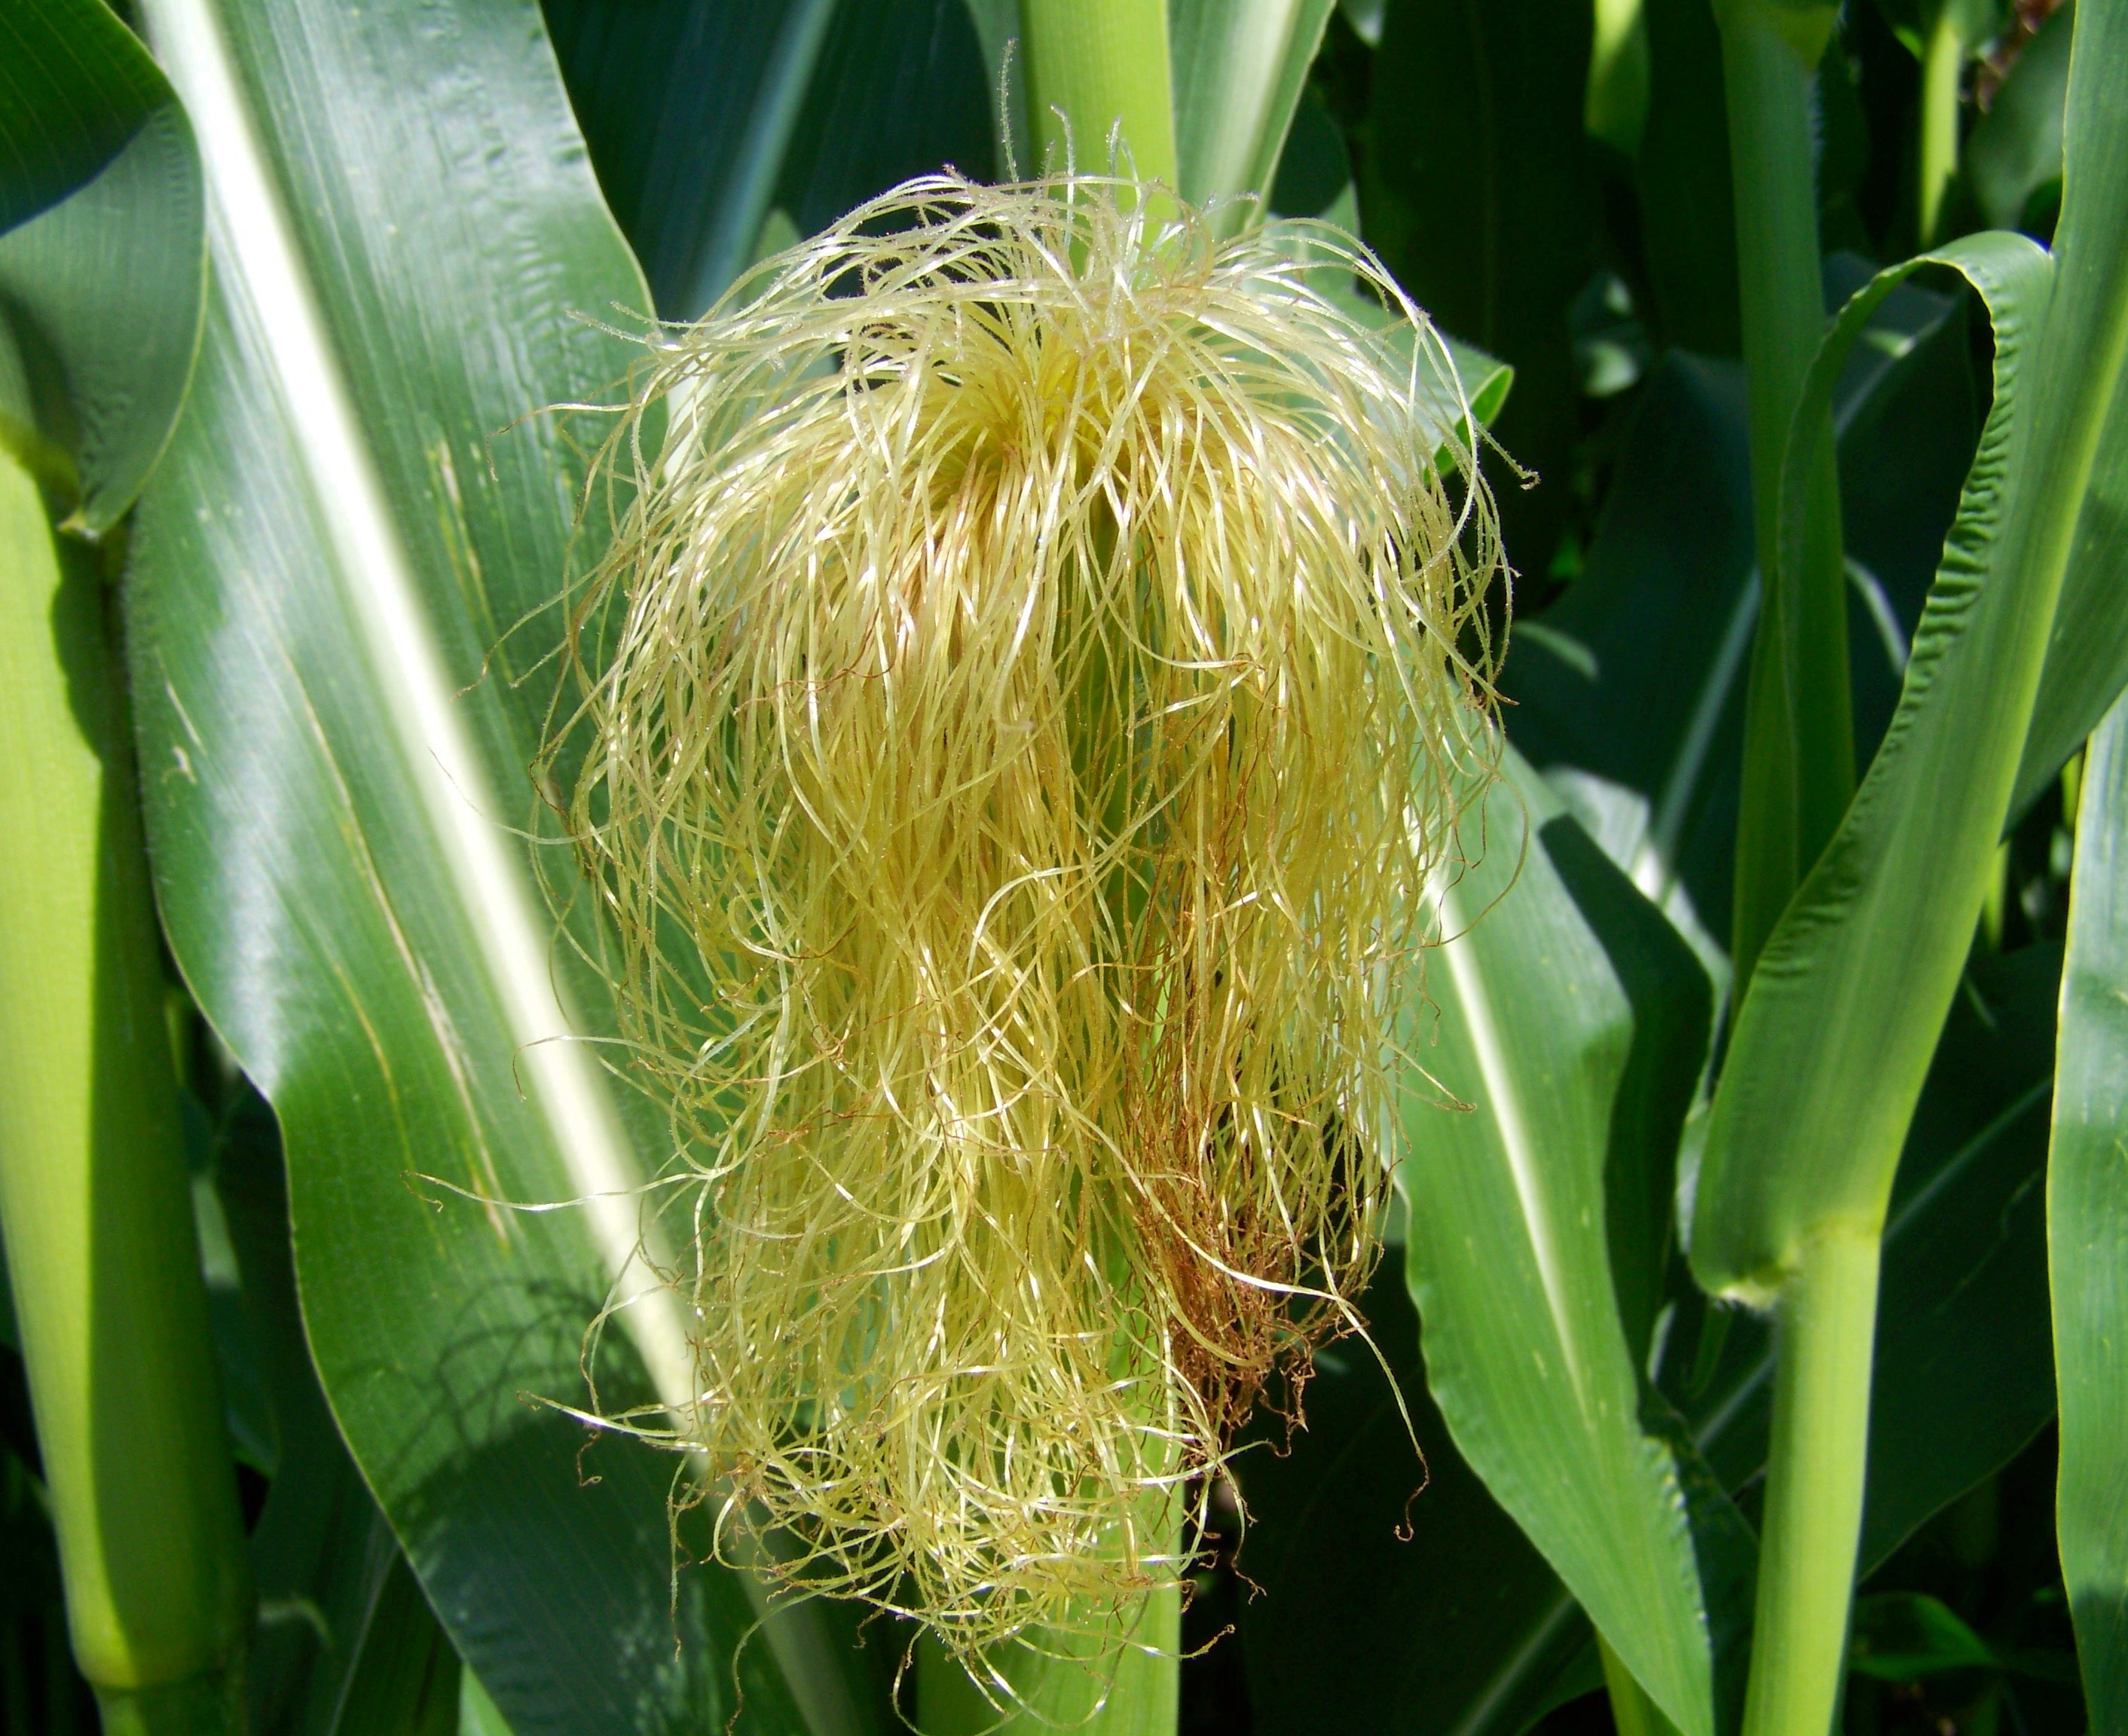
grass, plant, field, flower, food, green, produce, crop, botany, agriculture, flora, maize, flowering plant, commodity, corn hair, corn pipe, grass family, plant stem, food grain